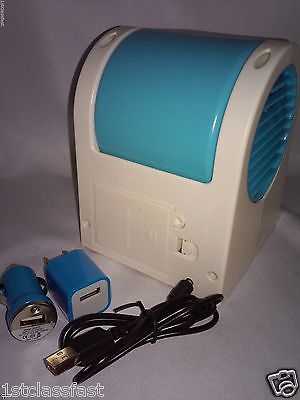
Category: fan